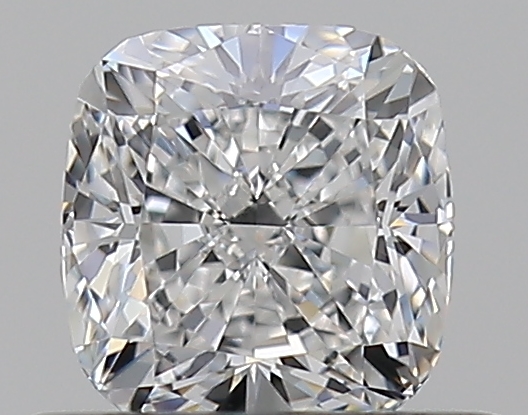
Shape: cushion
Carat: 0.51
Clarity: VVS1
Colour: E
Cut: EX
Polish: EX
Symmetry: VG
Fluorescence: N
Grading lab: GIA
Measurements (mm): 4.54 x 4.35 x 3.03